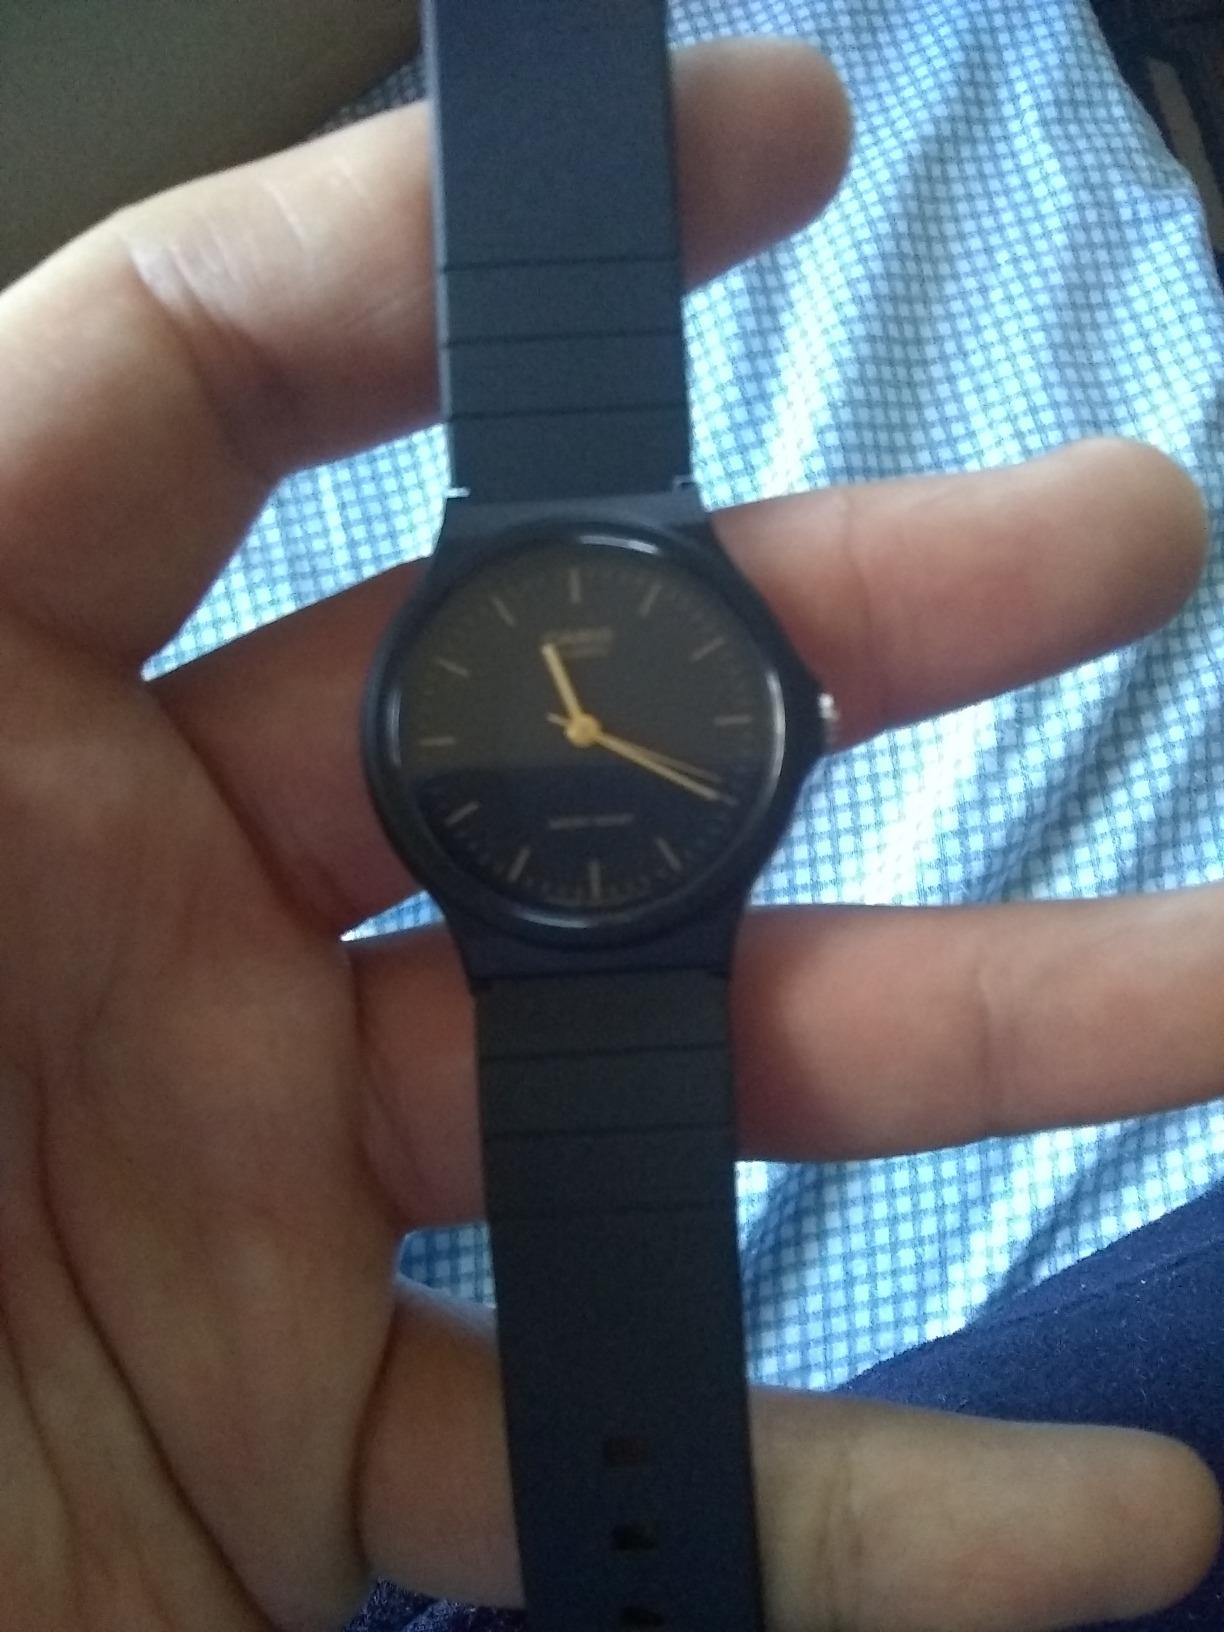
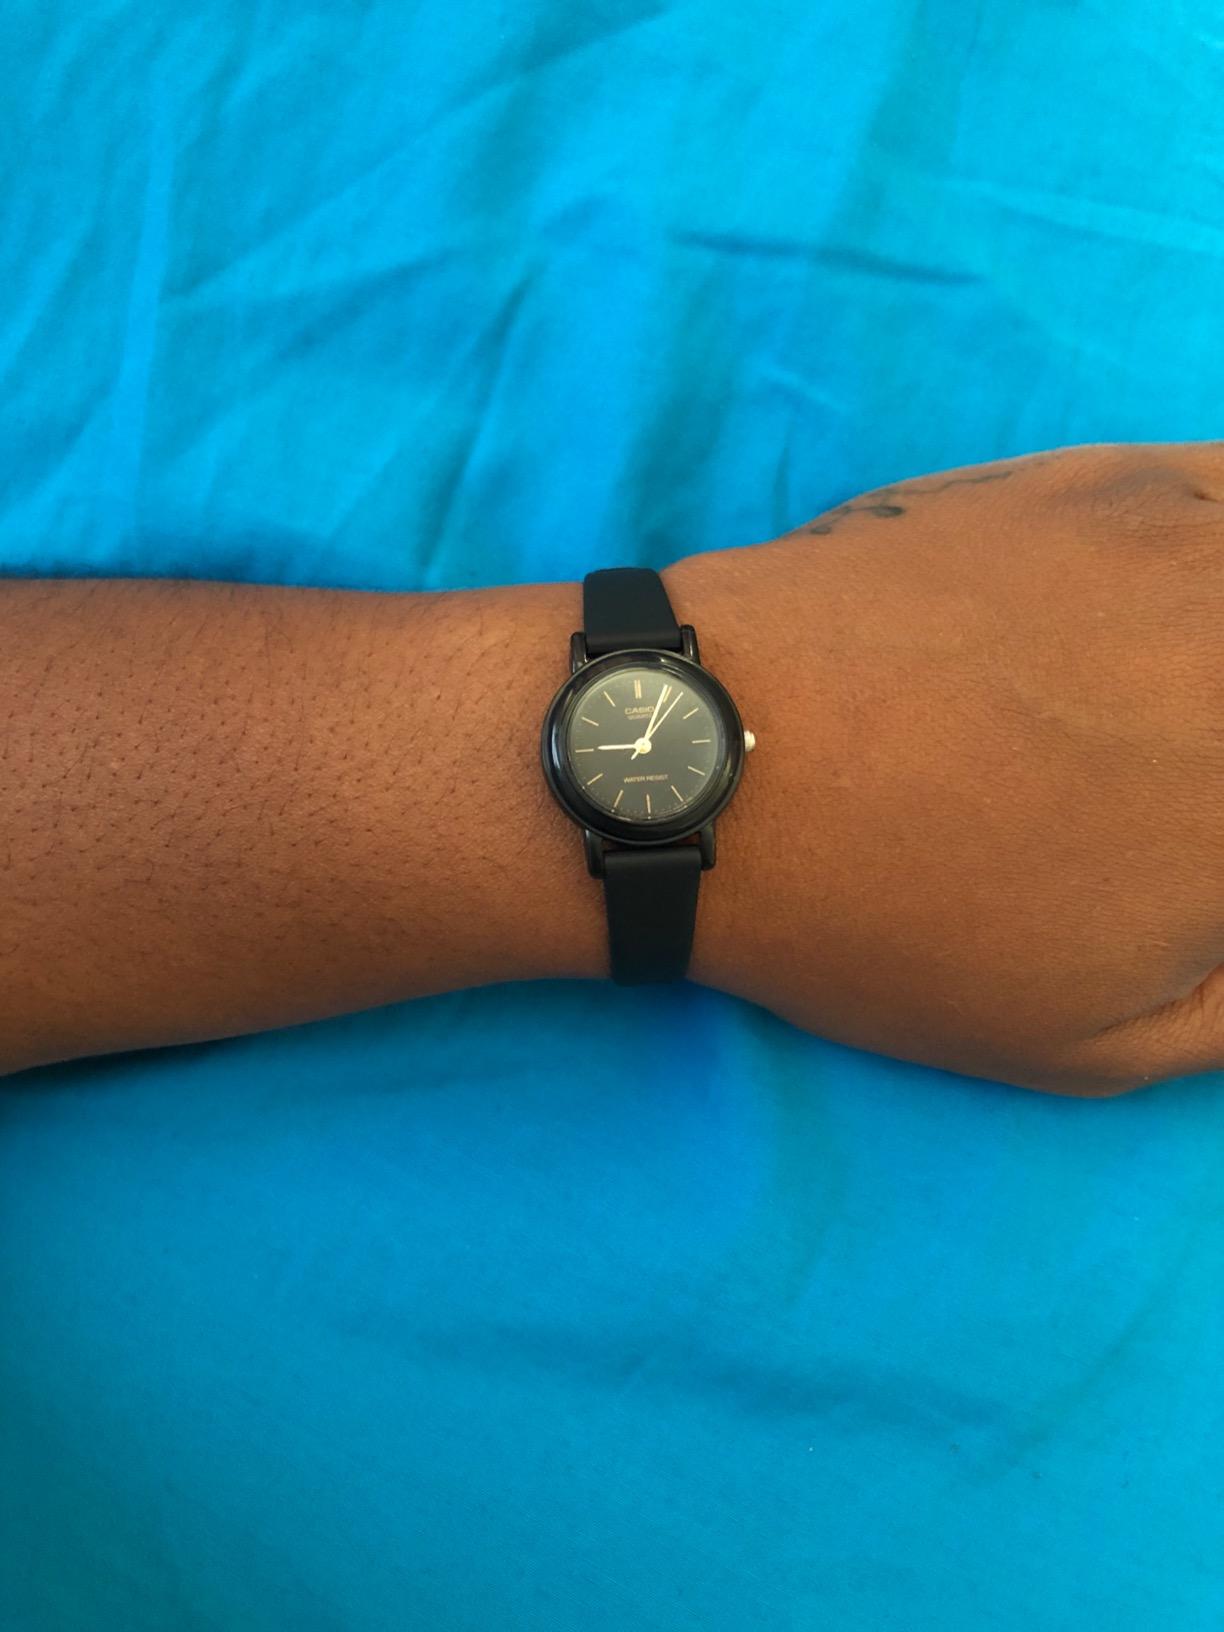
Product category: accessories_watch
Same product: no